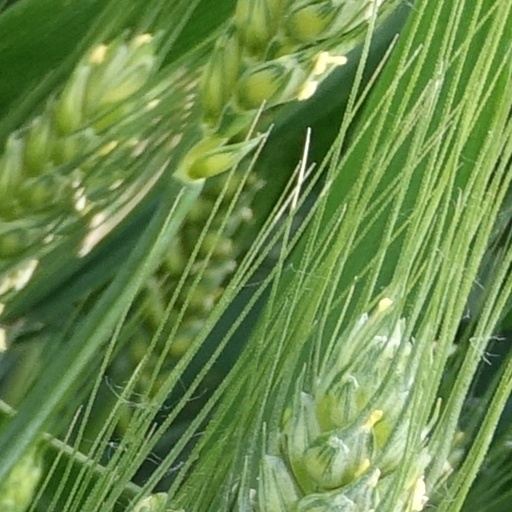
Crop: wheat